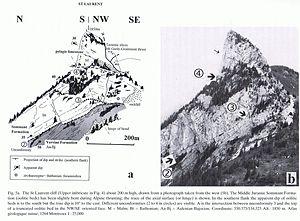
Les Alpes font partie des chaînes alpines péri-téthysiennes, formées au cours de l'orogenèse alpine pendant le Mésozoïque et le Cénozoïque, qui s’étendent du Maghreb à l’Extrême-Orient. Une partie de ces chaînes de montagnes est issue de l’ouverture, puis de la fermeture de bassins océaniques du système téthysien. L’existence de ces orogènes est liée à la convergence des plaques africaine et européenne et à l'interposition de blocs ou de microplaques. Les Alpes proprement dites s’étendent sur un millier de kilomètres, entre Gênes et Vienne, avec une largeur comprise entre 100 et 400 kilomètres. On peut les subdiviser sur des critères géographiques, géologiques et topologiques, en trois parties distinctes : les Alpes occidentales, qui forment un arc entre la mer Méditerranée et le Valais ; les Alpes centrales, entre le Valais et les Grisons ; et les Alpes orientales et méridionales, qui s’ensellent dans la plaine de Pannonie à l’ouest des Carpates.
La stratigraphie est une discipline des sciences de la Terre qui étudie la succession des différentes couches géologiques ou strates. Il s'agit d'une approche intégrée, en ce que des résultats apportés par la géochimie, la paléontologie, la pétrographie, l'astronomie... sont réunis et exploités à travers différentes méthodes : biostratigraphie, chimiostratigraphie, lithostratigraphie, magnétostratigraphie, cyclostratigraphie...